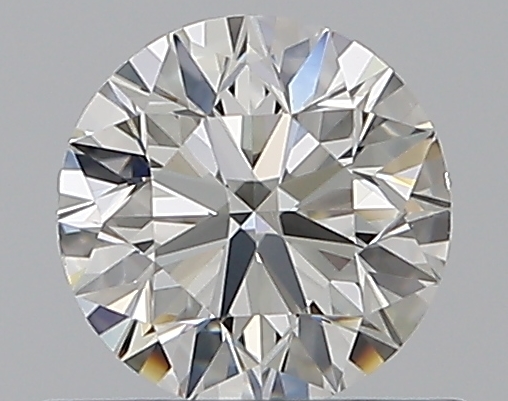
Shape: round
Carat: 0.5
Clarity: VS1
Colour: I
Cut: EX
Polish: EX
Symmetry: VG
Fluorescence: N
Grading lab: GIA
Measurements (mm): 5.01 x 5.06 x 3.17